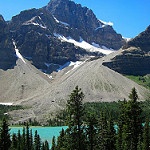
Scene: Outdoor